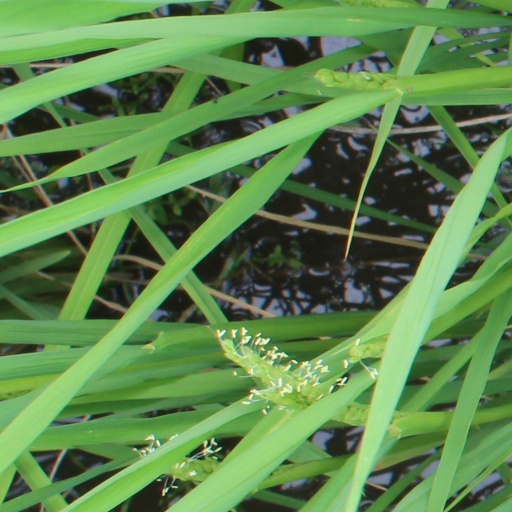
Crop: rice